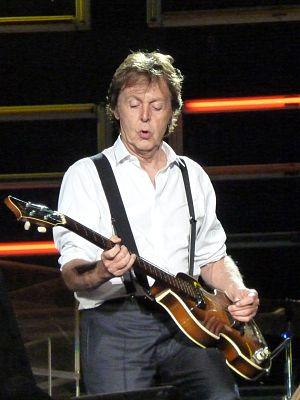
L'Ami commun, quatorzième et dernier roman achevé de Charles Dickens, a été publié par Chapman & Hall en vingt épisodes de feuilleton — comptant pour dix-neuf — en 1864 et 1865, avec des illustrations de Marcus Stone, puis en deux volumes en février et novembre 1865, enfin en un seul la même année. Situé dans le présent, il offre une description panoramique de la société anglaise, la troisième après La Maison d'Âpre-Vent et La Petite Dorrit. En cela, il se rapproche beaucoup plus de ces deux romans que de ses prédécesseurs immédiats, Le Conte de deux cités et Les Grandes Espérances.
Le végétarisme est une pratique alimentaire qui exclut la consommation de chair animale. Sa définition la plus large correspond à l'ovo-lacto-végétarisme, qui consiste à consommer des végétaux, des champignons et des aliments d'origine animale. Il s'agit du végétarisme occidental traditionnel dont les pratiquants étaient appelés « pythagoréens / pythagoriciens » jusqu'en 1847. Le végétarisme indien, basé sur l'ahimsa, autorise la consommation de produits laitiers mais exclut les œufs.